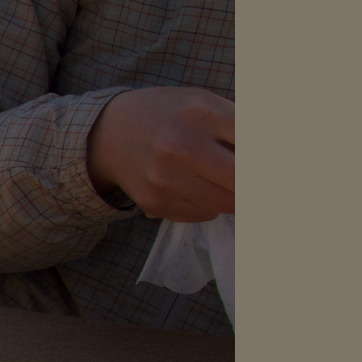
Material: skin